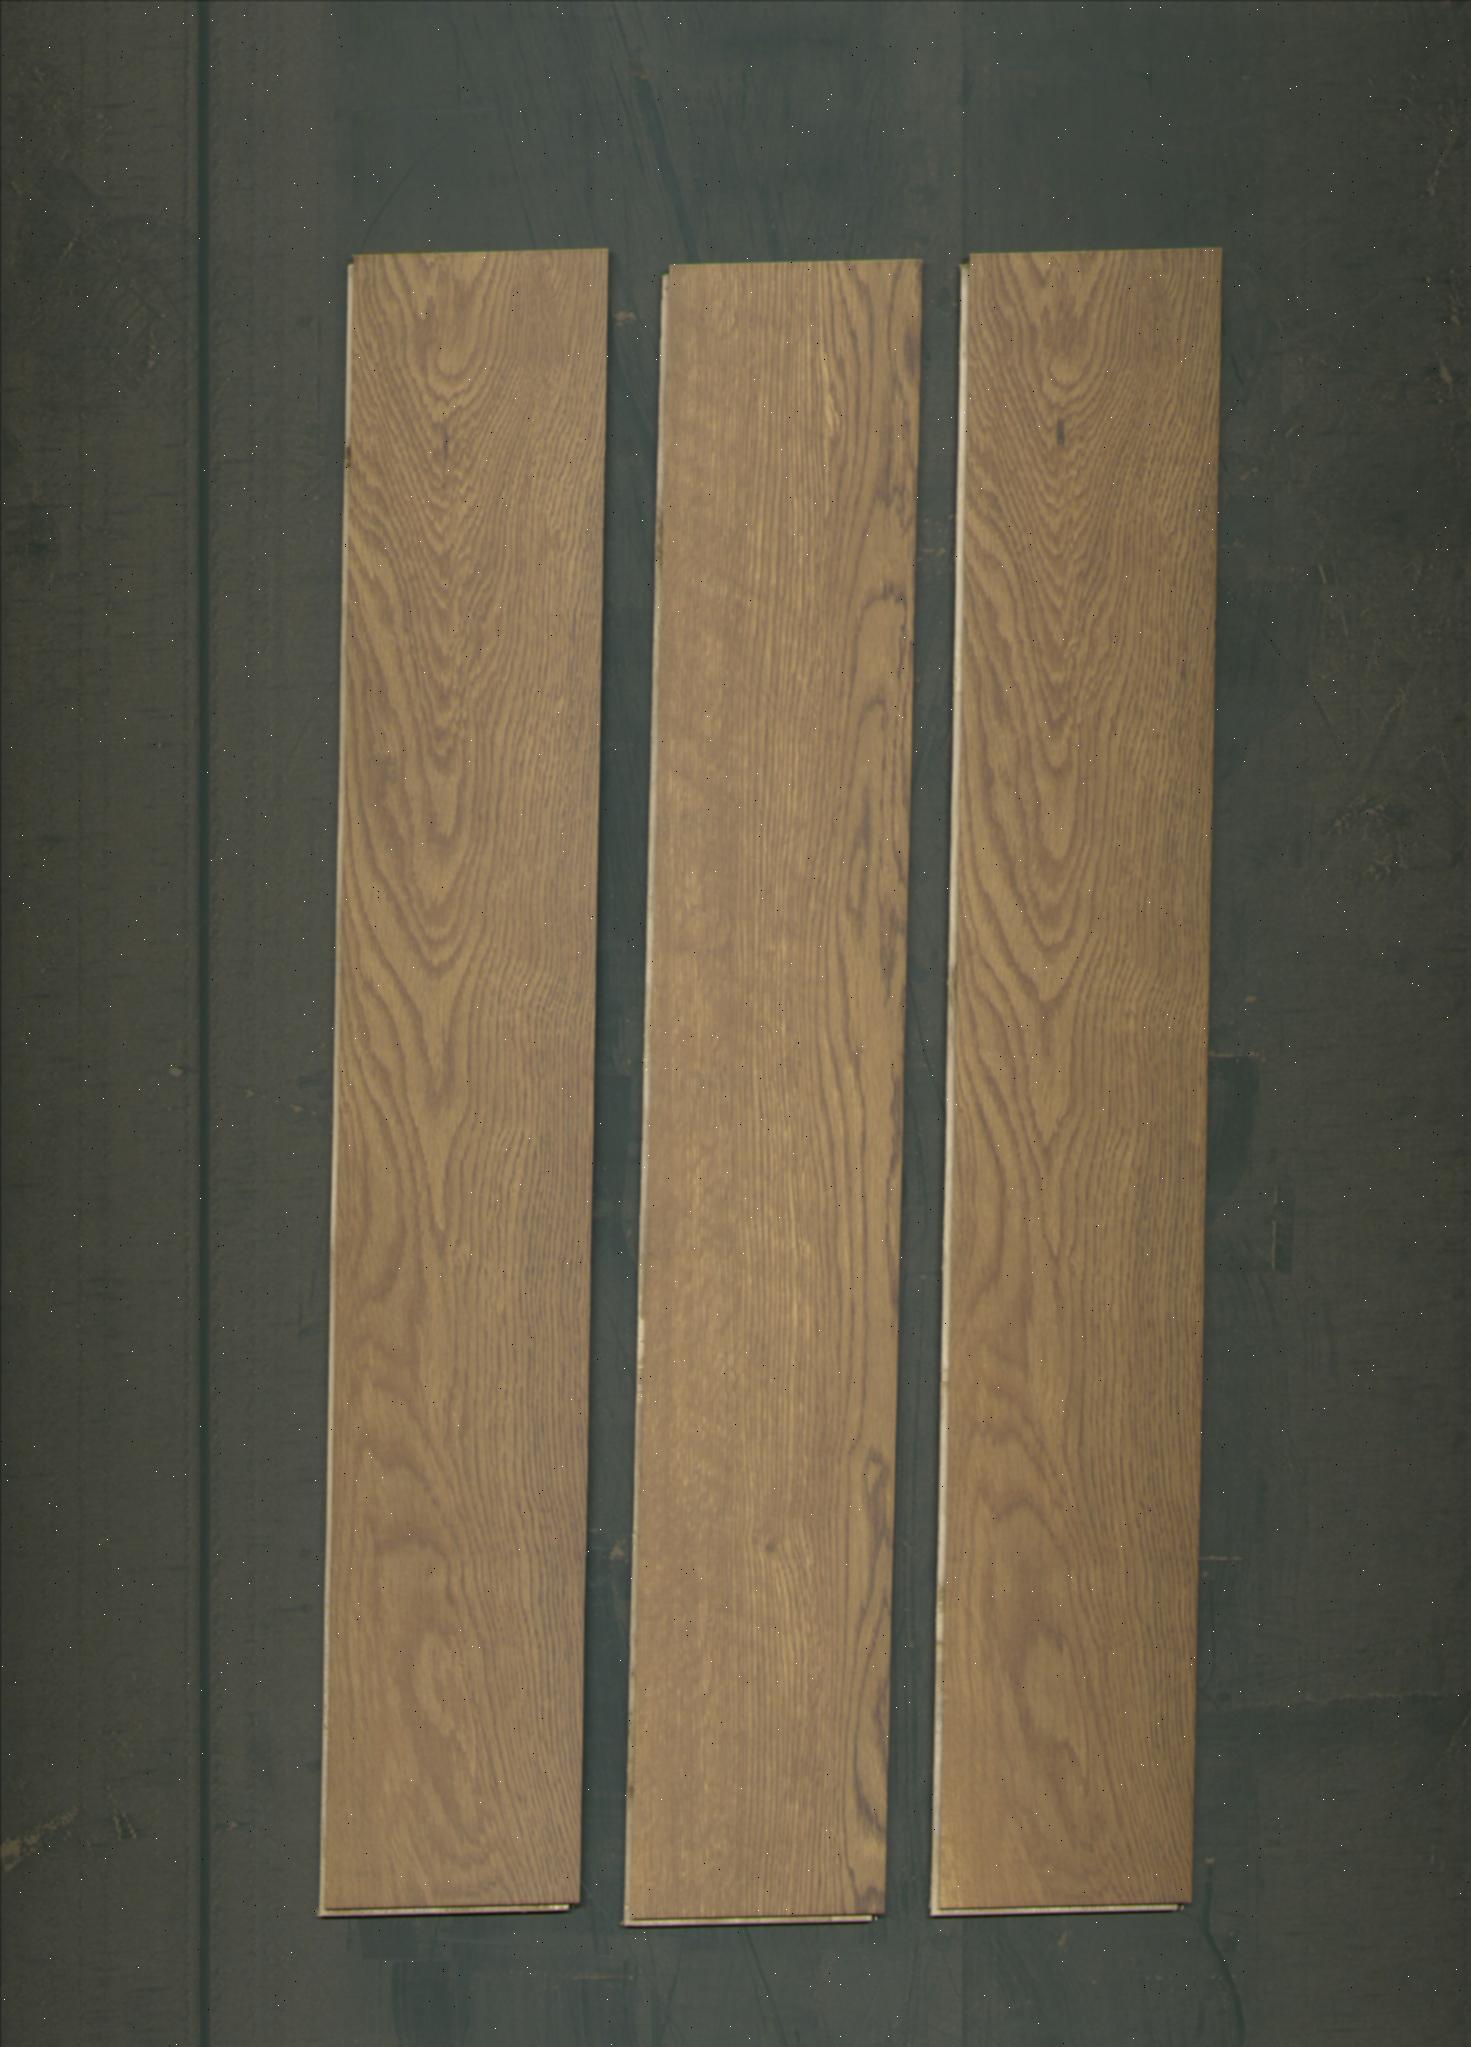
Label: mixers